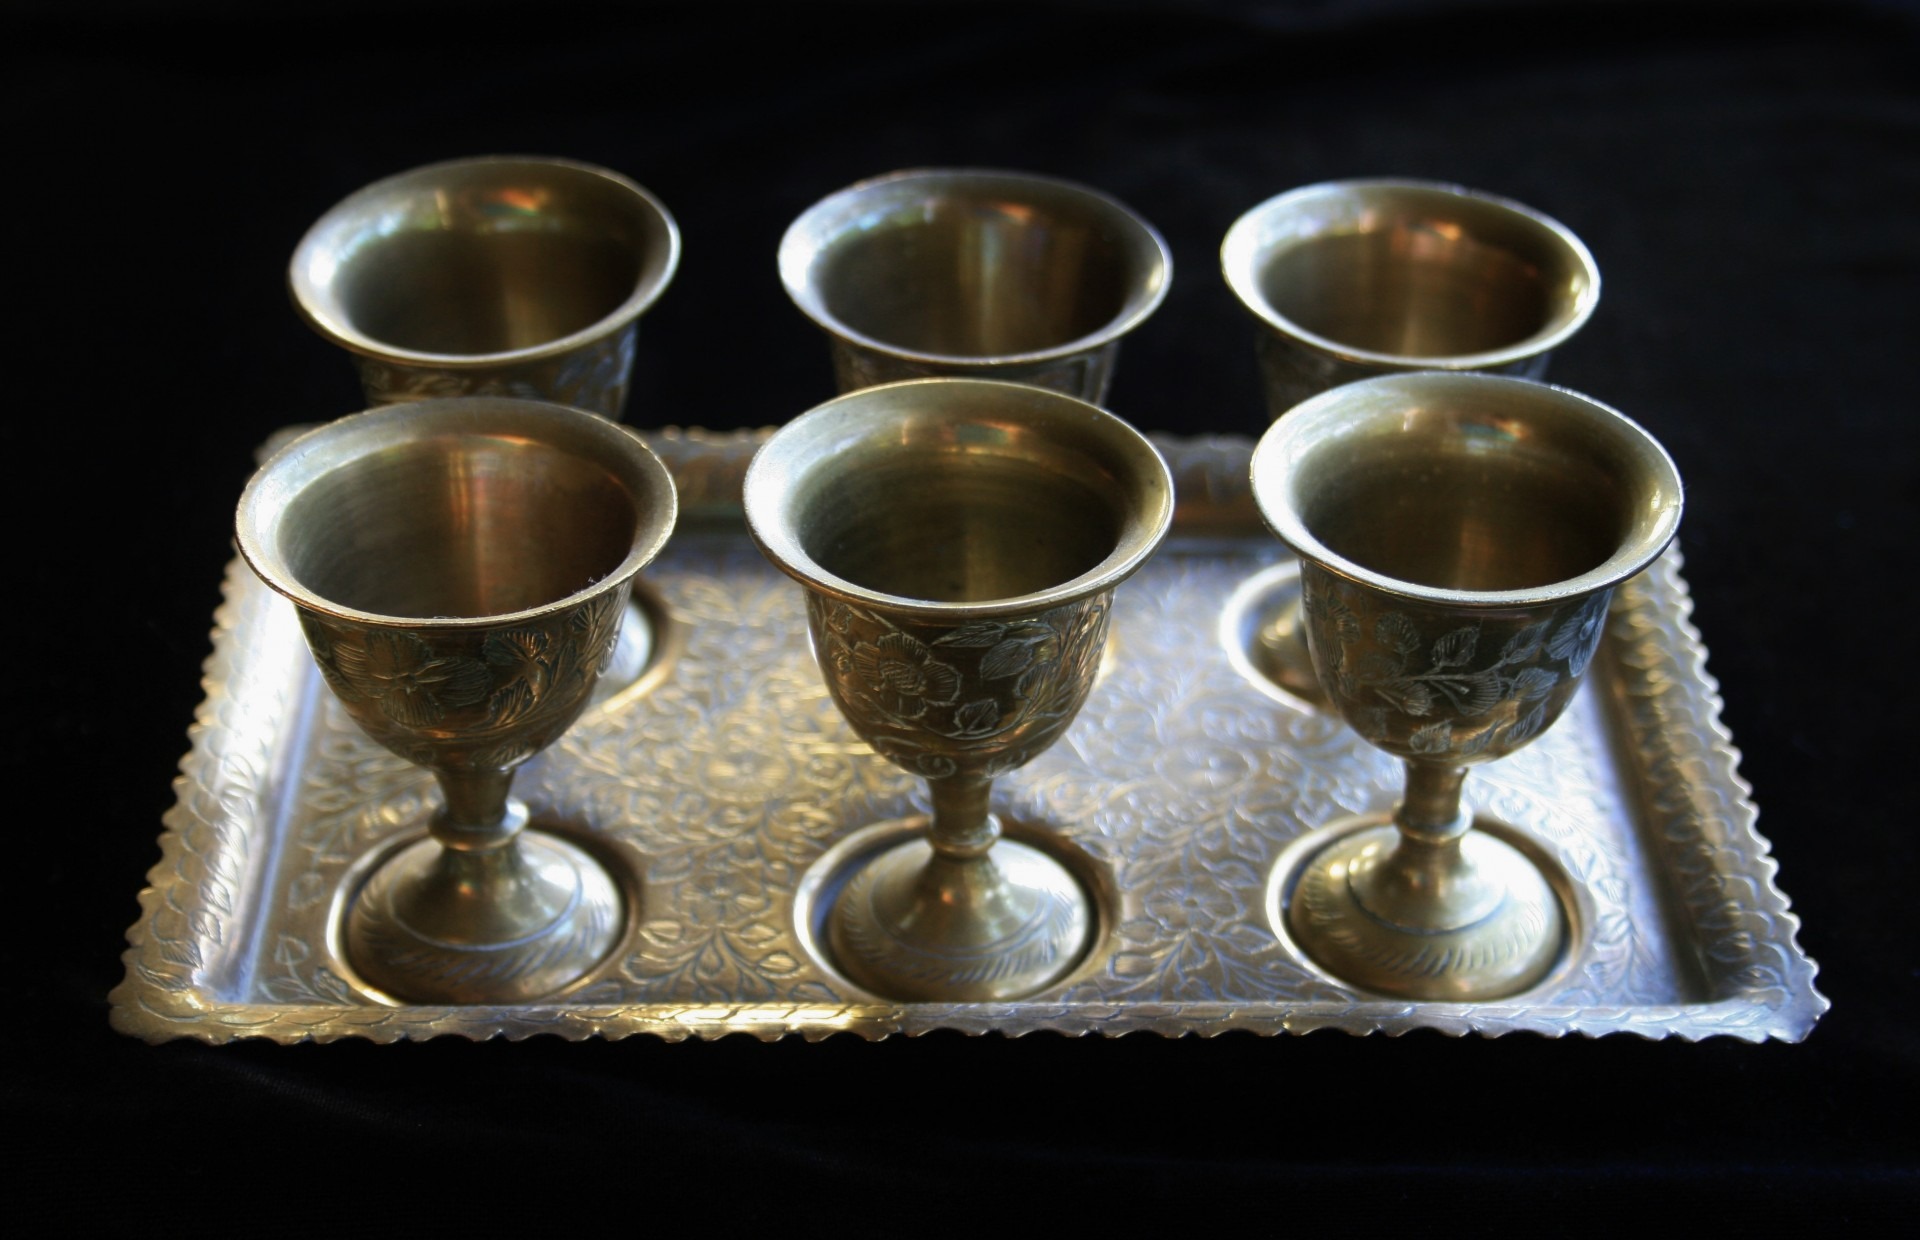
bell, metal, set, tray, material, egg, musical instrument, brass, ornate, silver, cups, indian